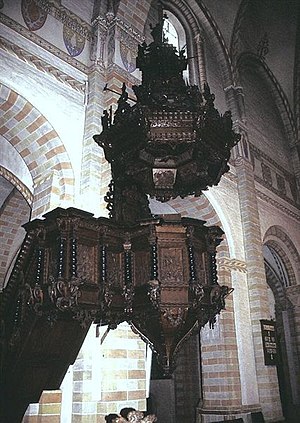
Henrik Werner
Prædikestolen i Sorø Klosterkirke som er skåret af Henrik Werner.
Sorø Klosterkirke
Henrik Werner var en oprindelig tysk billedskærer der virkede i Danmark fra han indvandrede ca. 1636.